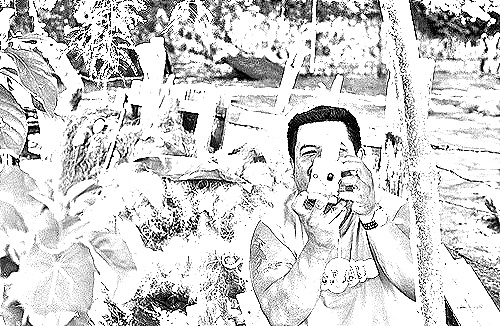
Portrait style: Sketch Portrait